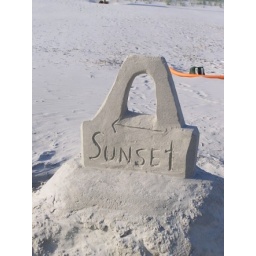
Sights of sand and shore - flora and fauna found in the Coastal Plain.